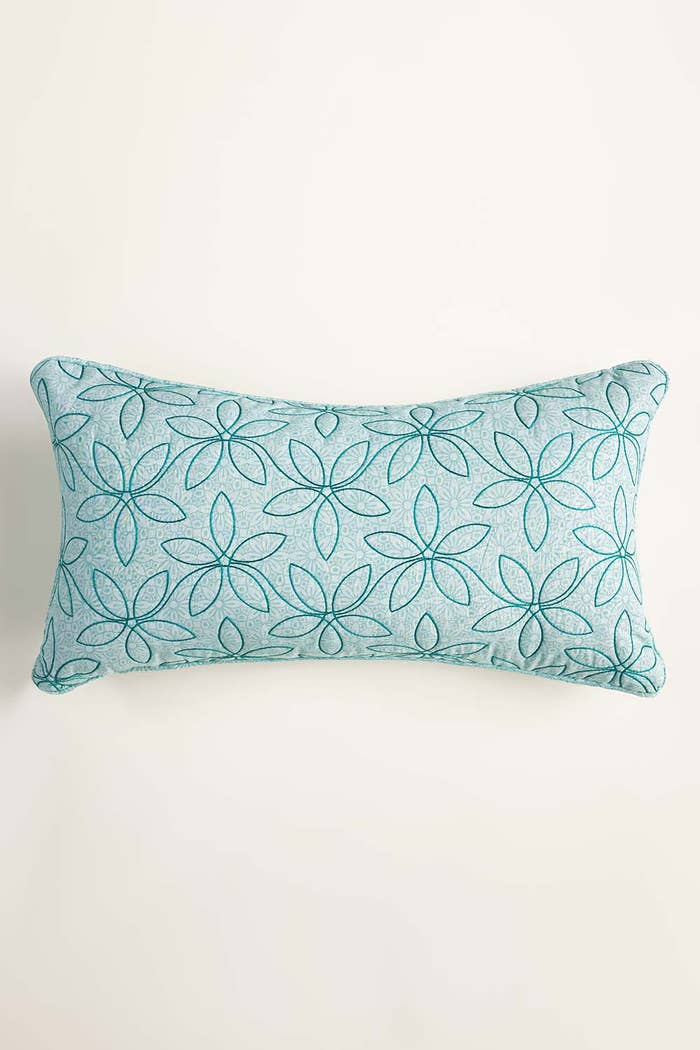
teal jacquard lumbar pillow